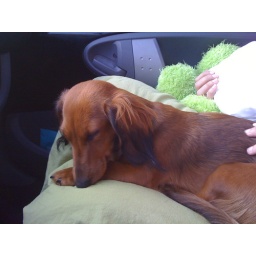
Flow sleeping in the car